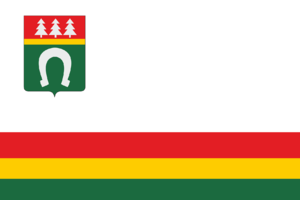
Tosno est une ville de l'oblast de Léningrad, en Russie, et le centre administratif du raïon de Tosno. Sa population s'élevait à 39 209 habitants en 2013.